Baladine Klossowska

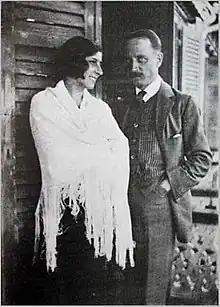
Klossowska (with Rilke) c. 1923

Baladine Klossowska or Kłossowska (21 October 1886 – 11 September 1969) was a German painter. Originating from an artistic Jewish family with roots in Lithuania, she moved from Breslau, Germany, to Paris, France, at the turn of the 20th century, where she was a vivid and active participant in the explosion of artistic experiment then active in the city.